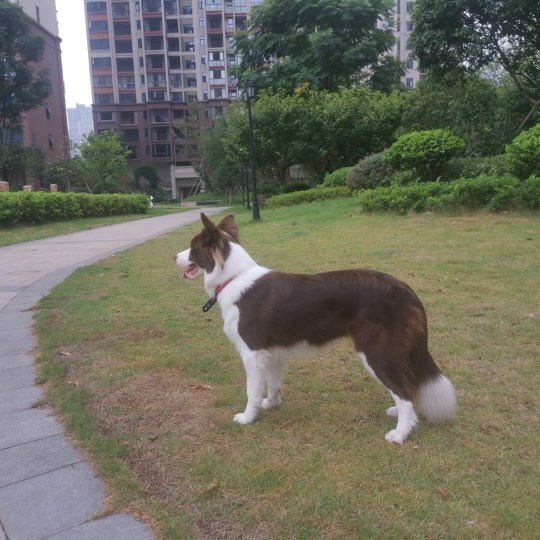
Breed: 2594-n000109-Border_collie